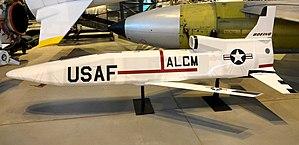
L'AGM-86 ALCM est un missile de croisière conventionnel ou nucléaire américain.